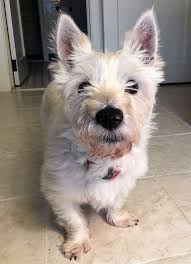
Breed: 209-n000040-West_Highland_white_terrier